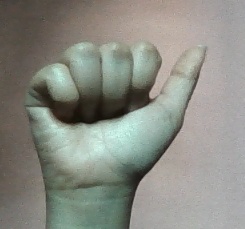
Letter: dhad